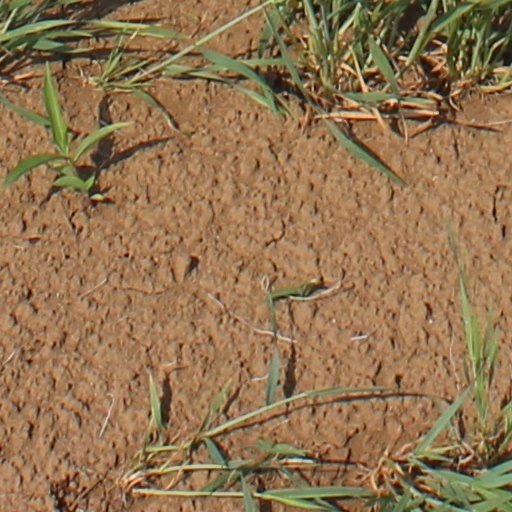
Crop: wheat